Bertil Nyström

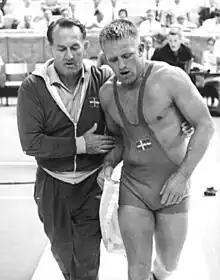
Nyström with coach Rudolf Svedberg in 1963

Bertil Alexis "Totta" Nyström (born 22 May 1935) is a retired Greco-Roman wrestler from Sweden. He competed at the 1960, 1964 and 1968 Olympics and won a bronze medal in 1964. He also won two medals at the world championships of 1961 and 1963 and six national titles. Starting from 1973 he coached the national wrestling team.